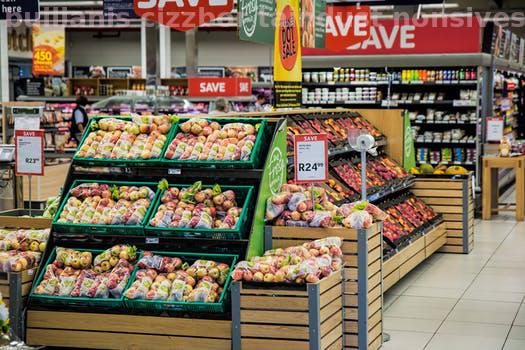
Label: Watermark